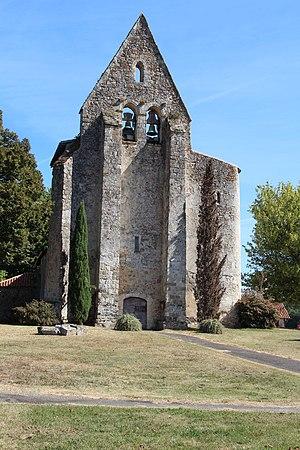
Cet article recense les monuments historiques des Landes, en France.
Rimbez-et-Baudiets est une commune du Sud-Ouest de la France, située dans le département des Landes.